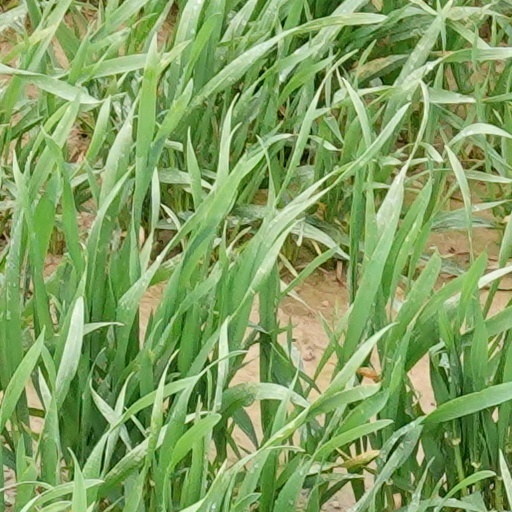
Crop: wheat